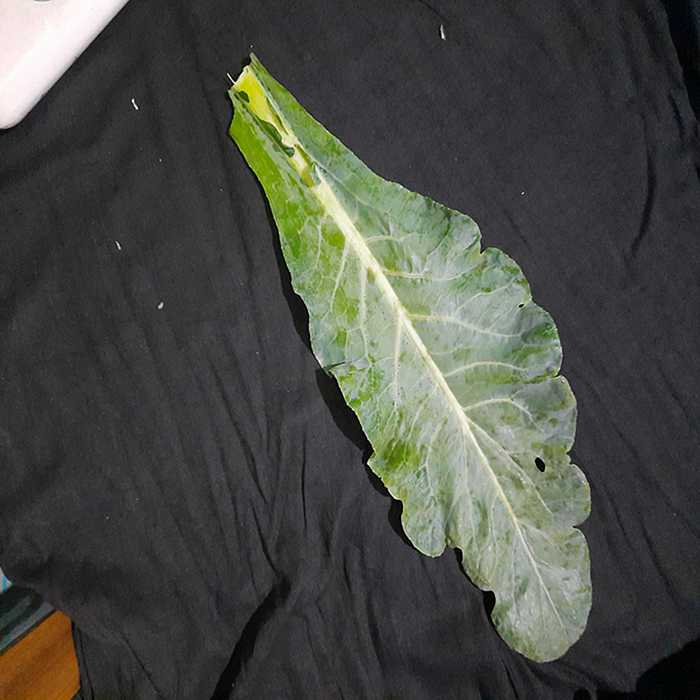
Plant: Cauliflower
Label: Fresh leaf